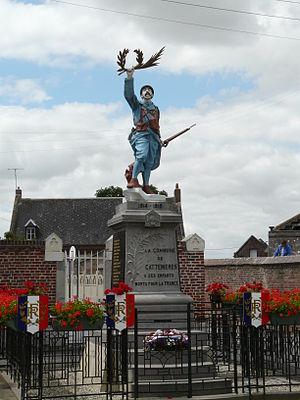
Monument aux morts de Cattenières (Nord, France)
Le Poilu victorieux, aussi appelé Poilu de la Victoire, est une œuvre du sculpteur français Eugène Bénet, réalisée en 1920. Représentant un poilu, un soldat français de la Première Guerre mondiale, et destinée aux monuments aux morts, elle en orne plusieurs centaines à travers la France.
Cattenières est une commune française, située dans le département du Nord en région Hauts-de-France.